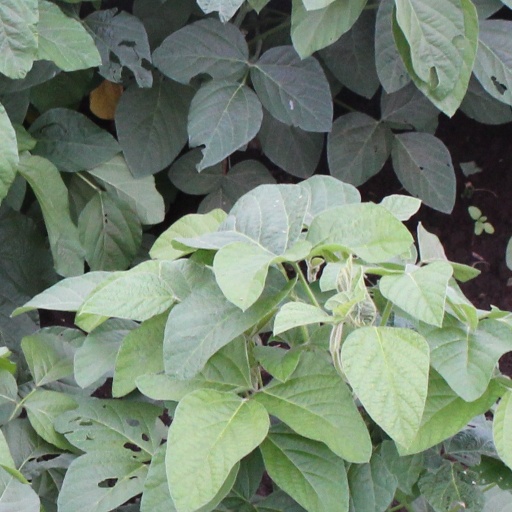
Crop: soybean